Herman Isacks op den Graeff

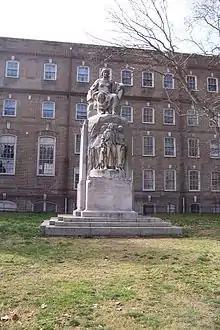
Monument in Vernon Park, Philadelphia, in memory of Francis Daniel Pastorius and the first settlers.

Quaker missionary work in the lower and middle Rhine River valley during the 1660s resulted in the conversion of a number of Mennonites in and around Krefeld. Among these converts were Derick op den Graeff and his family. The Quakers were not as readily tolerated by the people of Krefeld. Their organized activity brought them into a dispute with the local clergy. In 1679, the "Synod of Mörs" (Moers) with Quakers from England and Holland as well took place in Krefeld and in the same year Herman op den Graeff and five other leading Quakers were forcibly exiled from Krefeld. In 1680, Herman and Hendrik Janez, two of that six exciled Quakers, published the pamphlet "Remonstrance" against Baron Kinski, the sheriff of the County of Moers, the Magistrate, inhabitants and the clergy of Krefeld. It was written in Dutch language and published in Rotterdam and Amsterdam. Afterwards they were eventually allowed to return through pressure from the English Quakers, but by this time William Penn's Colony was being established (1681–1682). The Op den Graeffs where in fact cousins to Penn. The opportunity to follow their Quaker beliefs without fear of persecution was undoubtedly a major factor in their decision to emigrate from Krefeld. Herman became one of the first 13 families, the so-called Original 13, leave, including his brothers Derick and Abraham op den Graeff and their families, arriving at Philadelphia, Province of Pennsylvania on the Concord in October 1683. The three Op den Graeffs had another brother, Adolphus Op Den Graeff (* 1648), who did not join the emigration but settled near Koblenz before 1680. His grandson John William (Johan Wilhelm) op den Graeff (1732 - between 1800 and 1804) immigrated in 1753 to Pennsylvania as well. Their descendants joined their name into Updegrove.